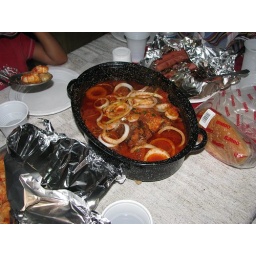
This is fish cooked in a red sauce.